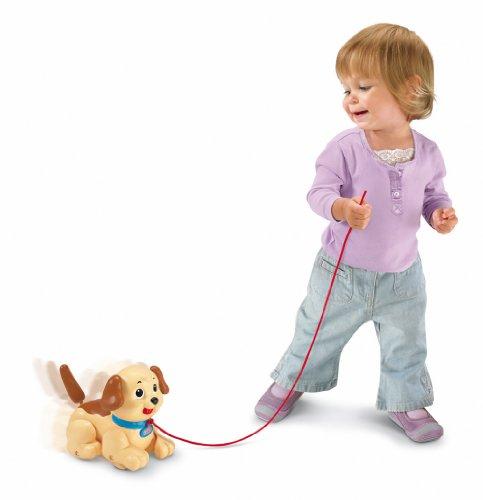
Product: Fisher-Price Brilliant Basics Lil Snoopy
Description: The perfect first puppy for little W.
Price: $6.99
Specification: ProductDimensions:12.4x19.5x16.6inches|ItemWeight:15.5ounces|ShippingWeight:1.01pounds(Viewshippingratesandpolicies)|DomesticShipping:ItemcanbeshippedwithinU.S.|InternationalShipping:ThisitemcanbeshippedtoselectcountriesoutsideoftheU.S.LearnMore|ASIN:B000BB56B6|Itemmodelnumber:H9447|Manufacturerrecommendedage:12months-5years|Batteries:LithiumMetalbatteriesrequired.|Discontinuedbymanufacturer:Yes